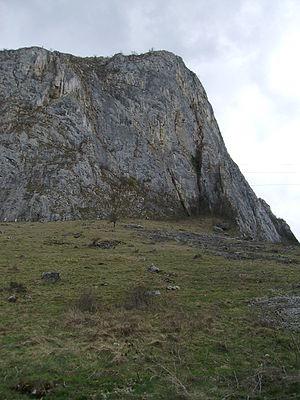
Extrémité ouest des Gorges d'Aiud (connues aussi comme ""Cheile Vălişoarei"") en Transylvanie Română: Cheile Aiudului (numite şi Cheile Vălişoarei)."